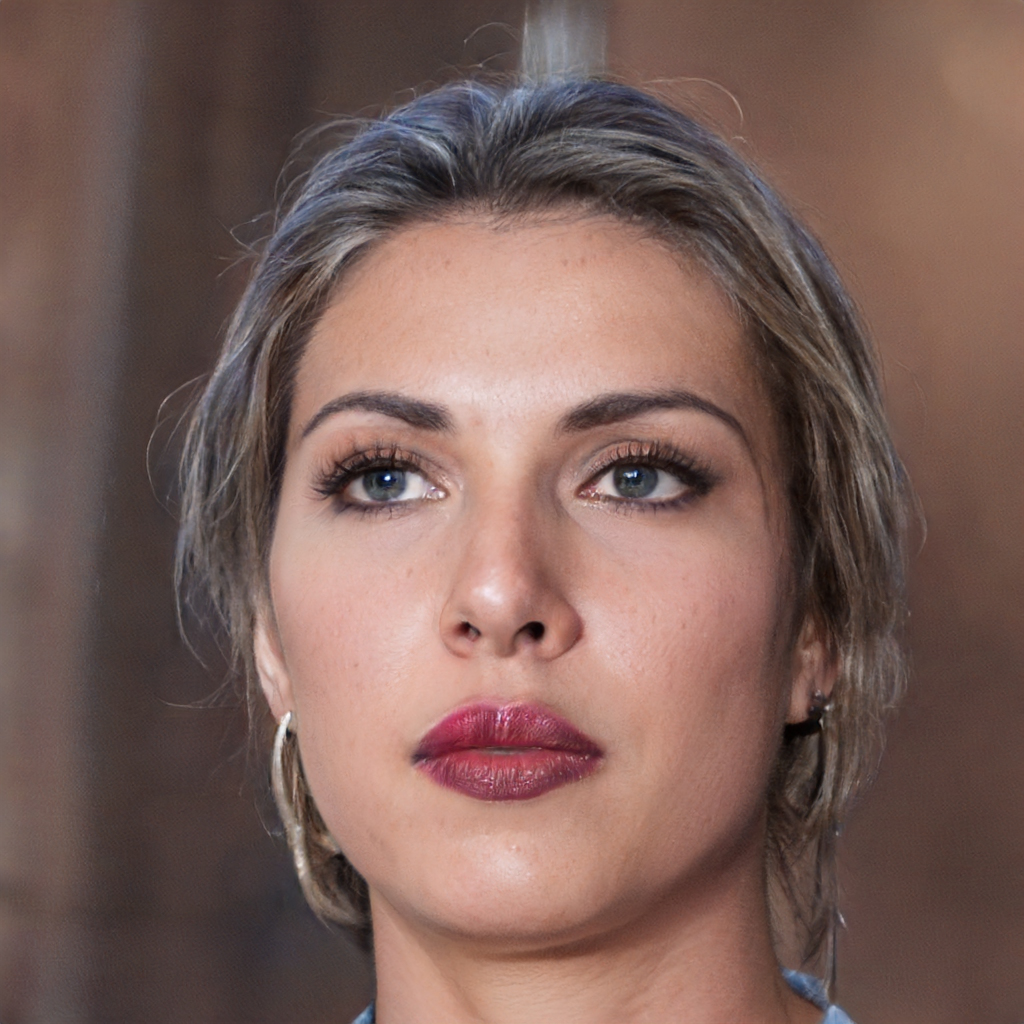
Label: Colored